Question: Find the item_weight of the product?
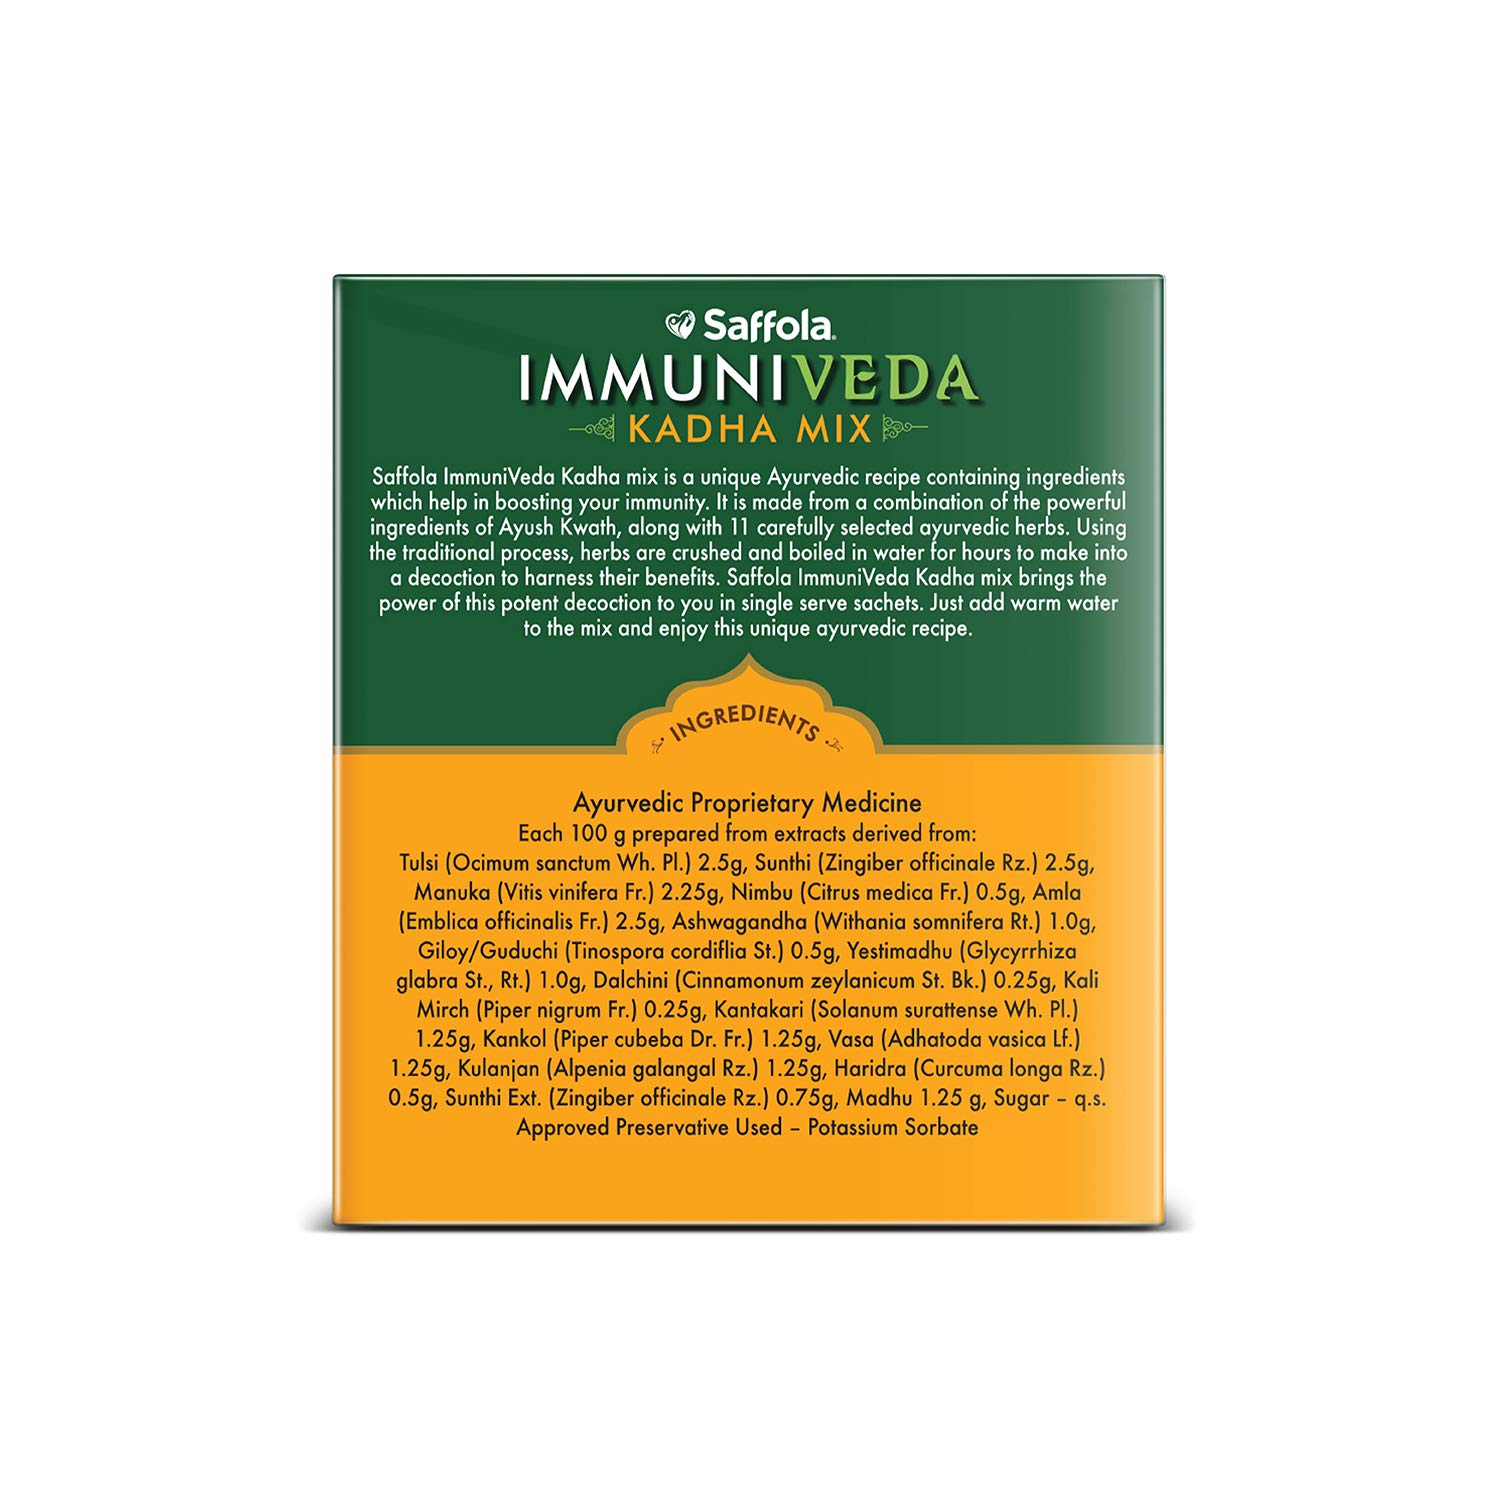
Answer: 100 gram